Sumner College

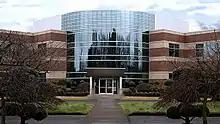
Cascade Campus, Portland, OR

The Portland Sumner College Cascade Campus is located at 8338 NE Alderwood Rd. Suite #100 Portland, Oregon 97220 and offers Registered Nursing, Practical Nursing, RN to BSN and Bachelor of Science in Nursing programs.